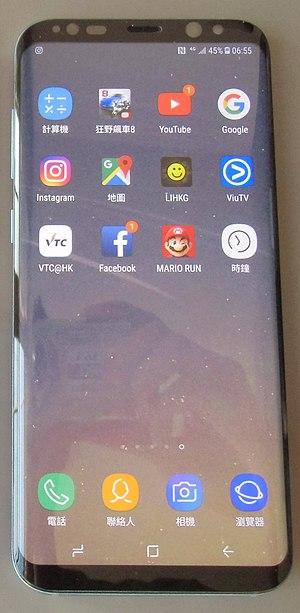
Les Samsung Galaxy S8, Galaxy S8+, Galaxy S8 Lite et Galaxy S8 Active sont quatre smartphones Android haut de gamme de type phablette produits par la société Samsung Electronics. Ils font partie de la gamme Galaxy S.